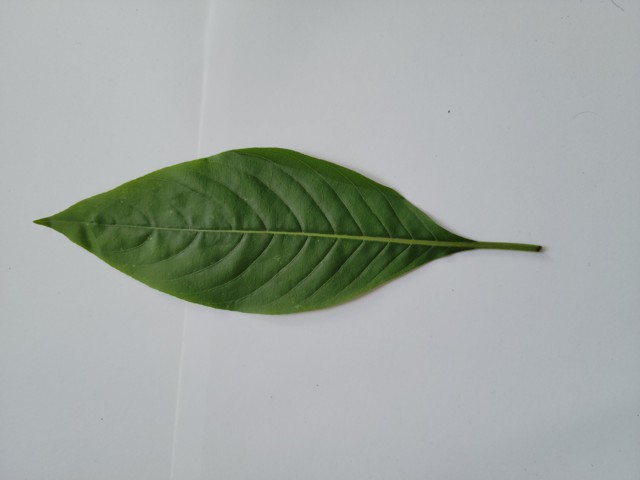
Plant: basok